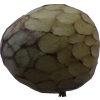
Label: cherimoya